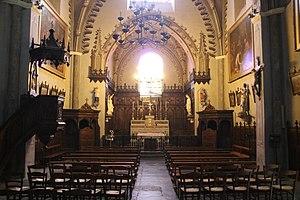
La cathédrale Notre-Dame de Grenoble est une cathédrale catholique romaine située à Grenoble en Isère. Construite à partir du Xᵉ siècle, elle est le siège de l’évêché de Grenoble. Lentement abandonné en raison des travaux inachevés de restauration de 1966, l'édifice a retrouvé sa place dans la vie du diocèse et de la société civile grâce à la découverte inattendue en 1989 des restes de son premier baptistère datant du IVᵉ siècle. Dans un urbanisme extrêmement dense, elle possède la particularité d'avoir des immeubles d'habitation accolés à sa structure ainsi qu'une autre église avec laquelle elle communique.